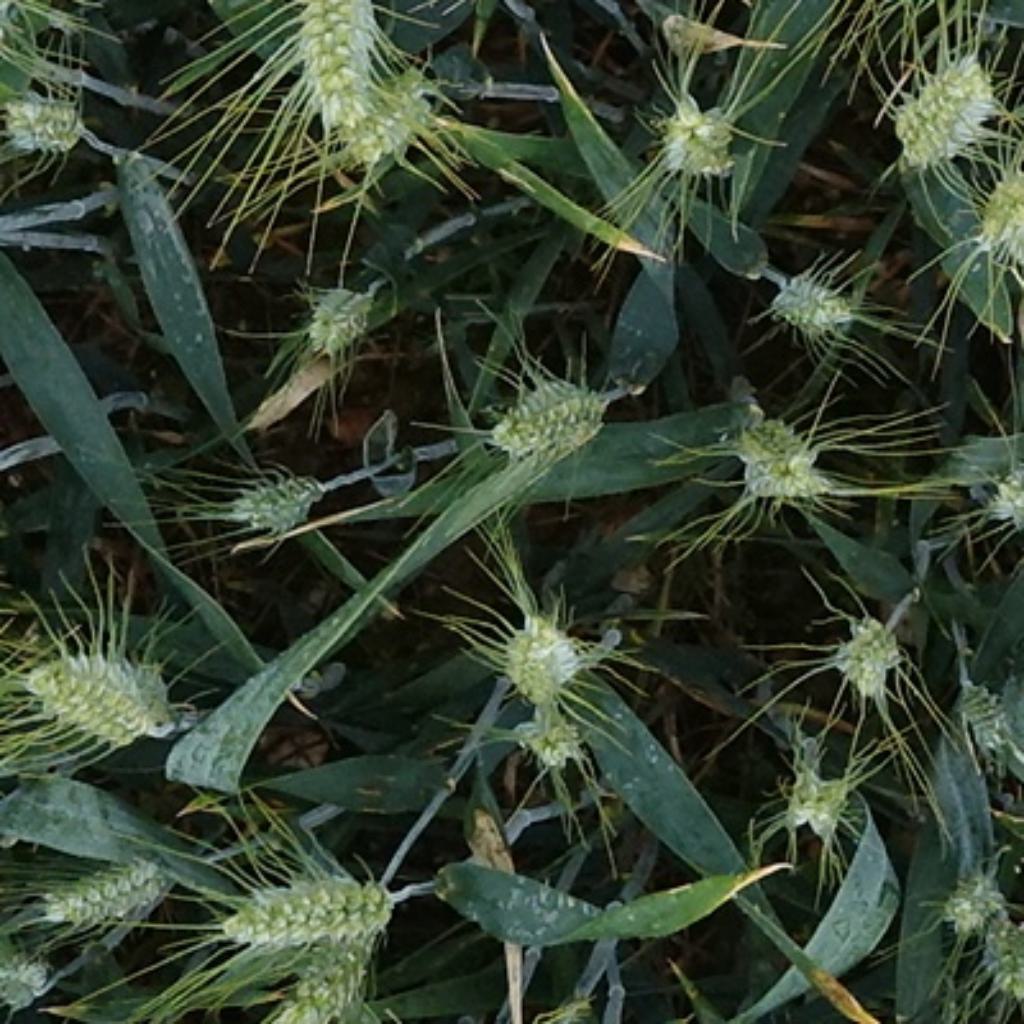
Country: France
Location: Toulouse
Wheat development stage: Filling - Ripening